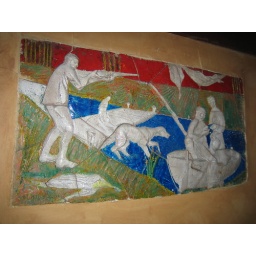
wall sculpture in their main front door foyer